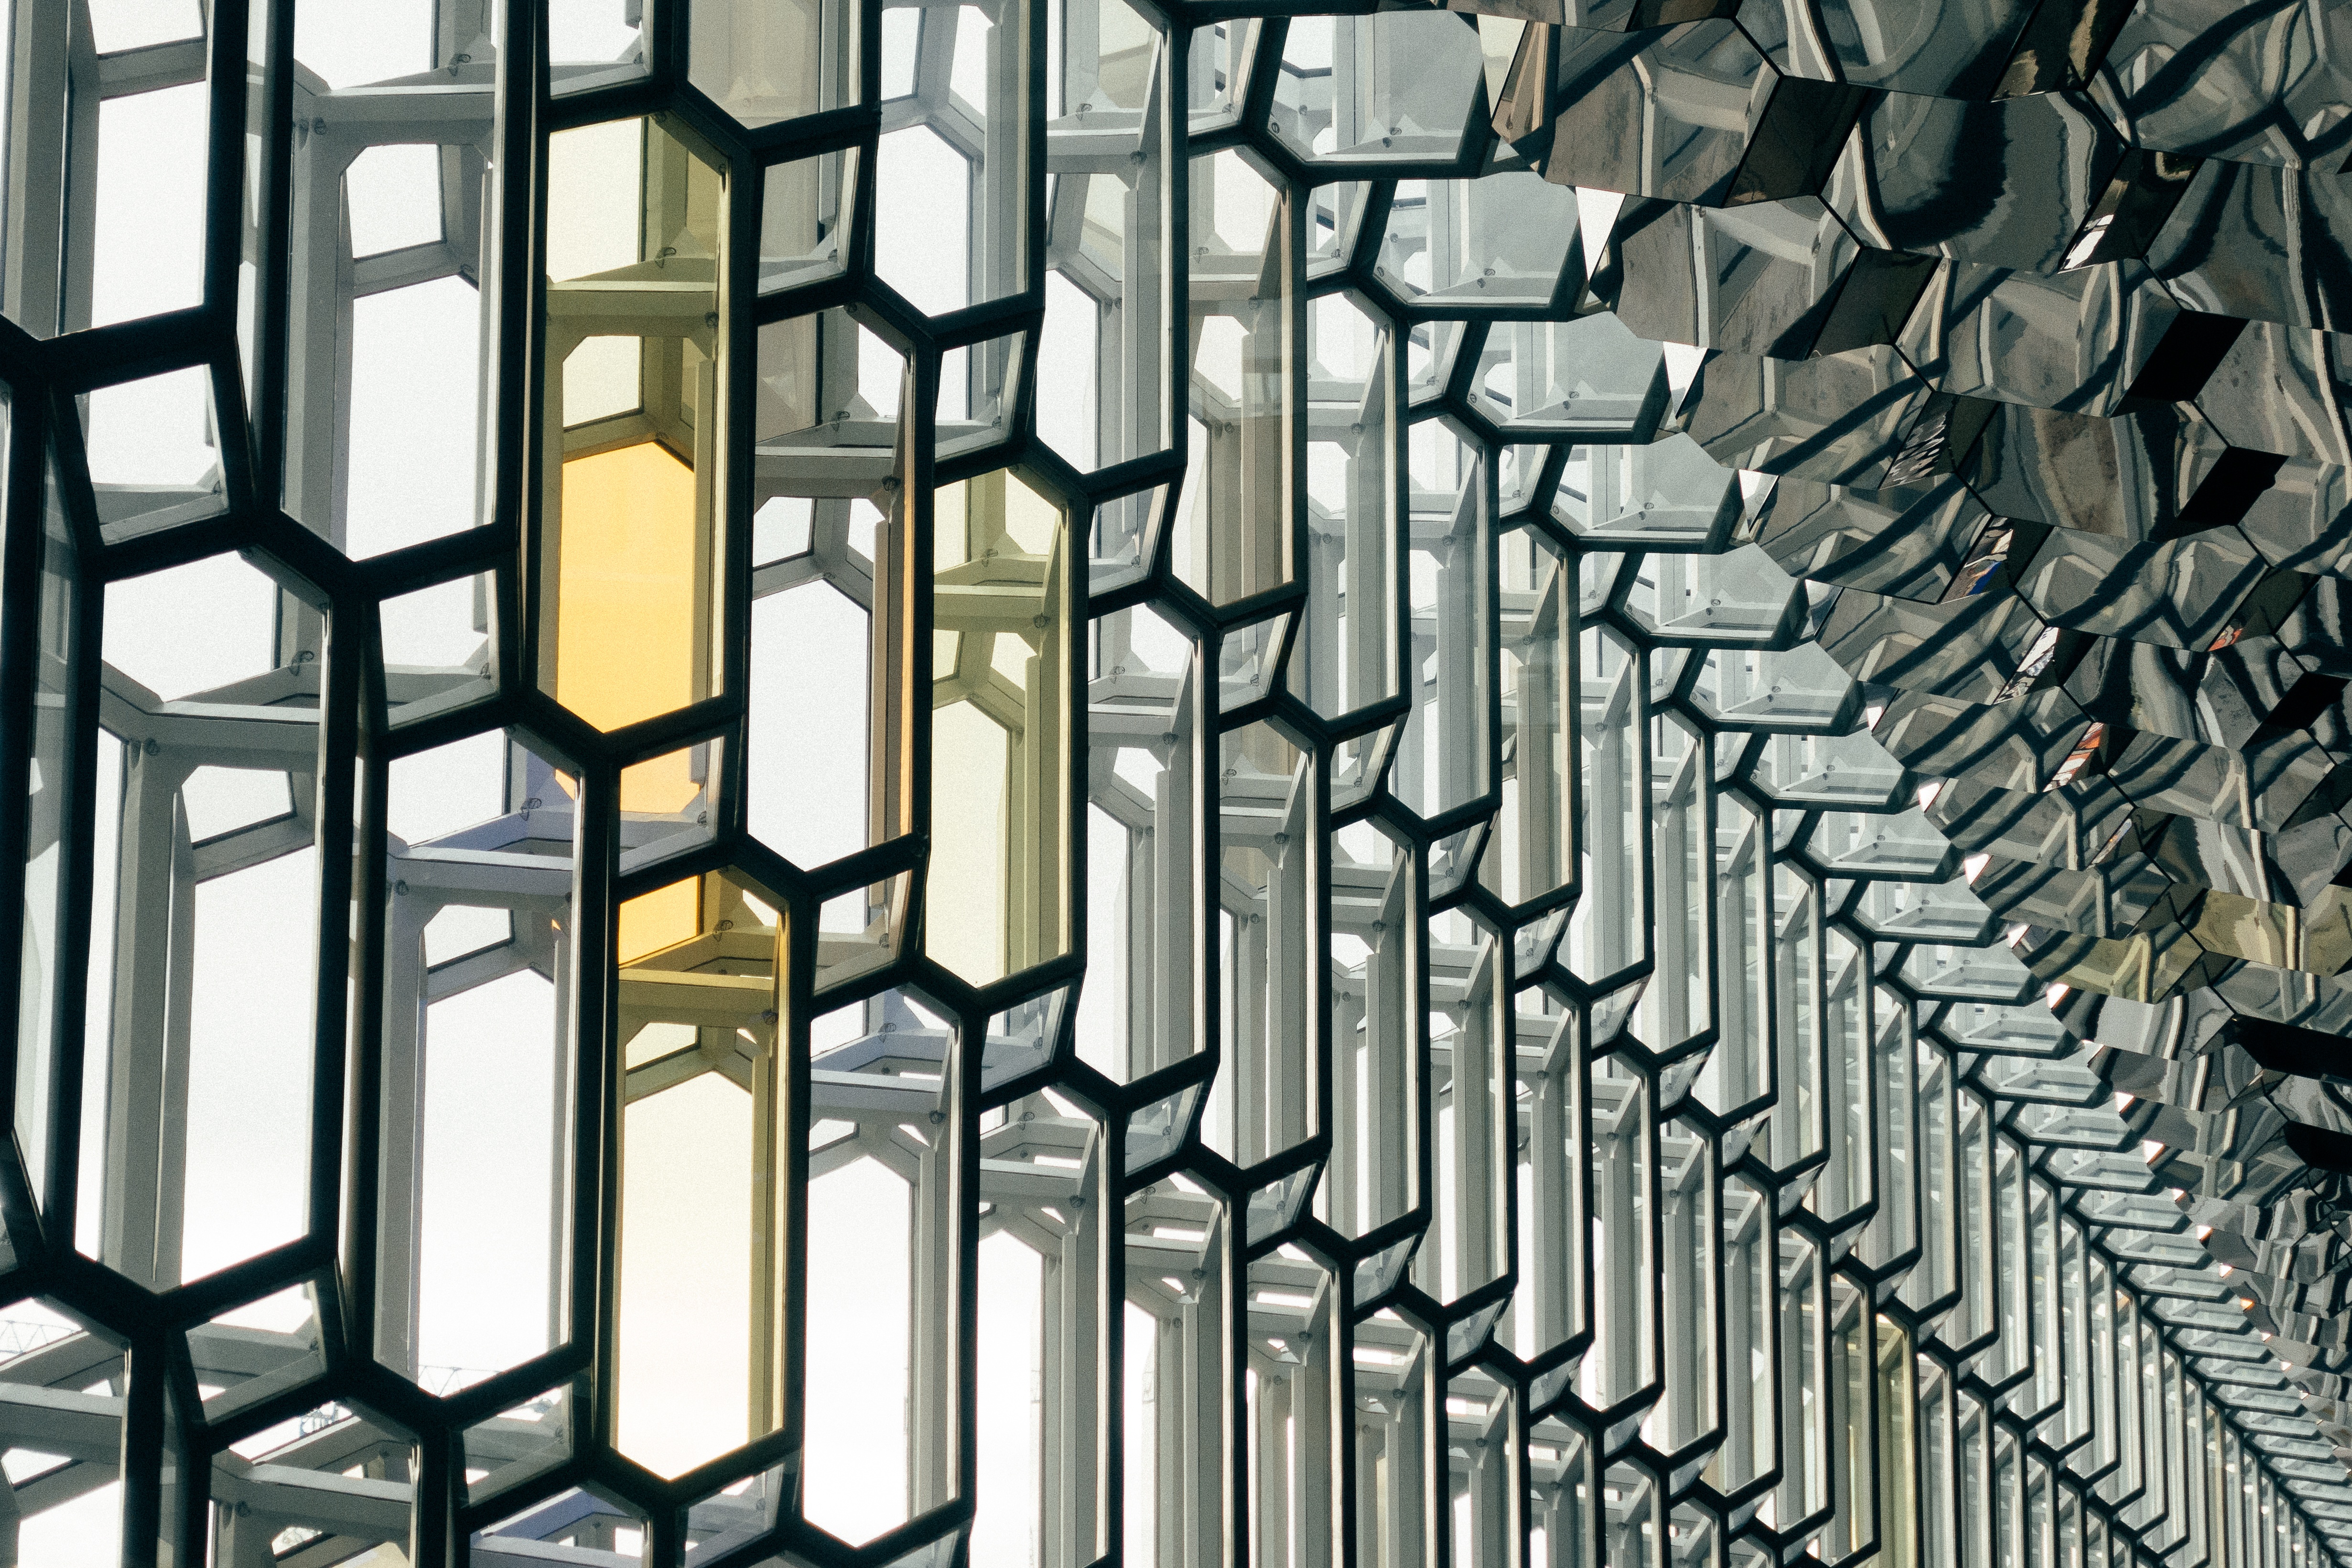
window, glass, pattern, line, facade, material, interior design, design, symmetry, daylighting